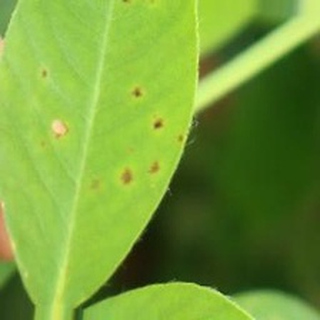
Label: groundnut_early_leaf_spot